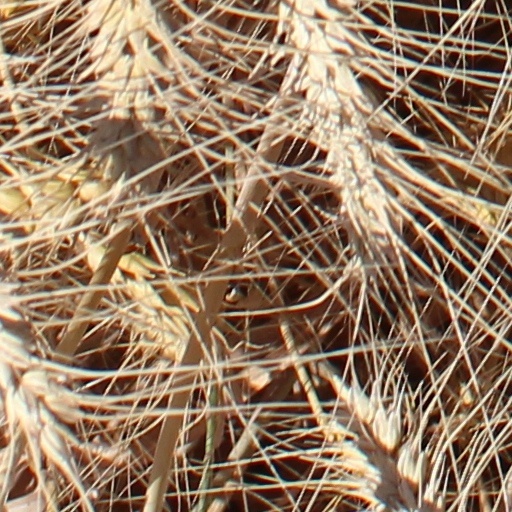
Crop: wheat